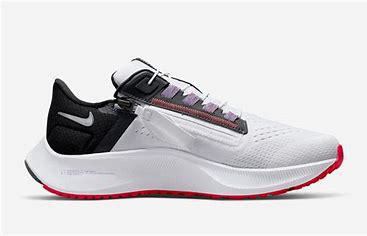
Brand: Nike
Model: Air Zoom Pegasus 38 Flyease